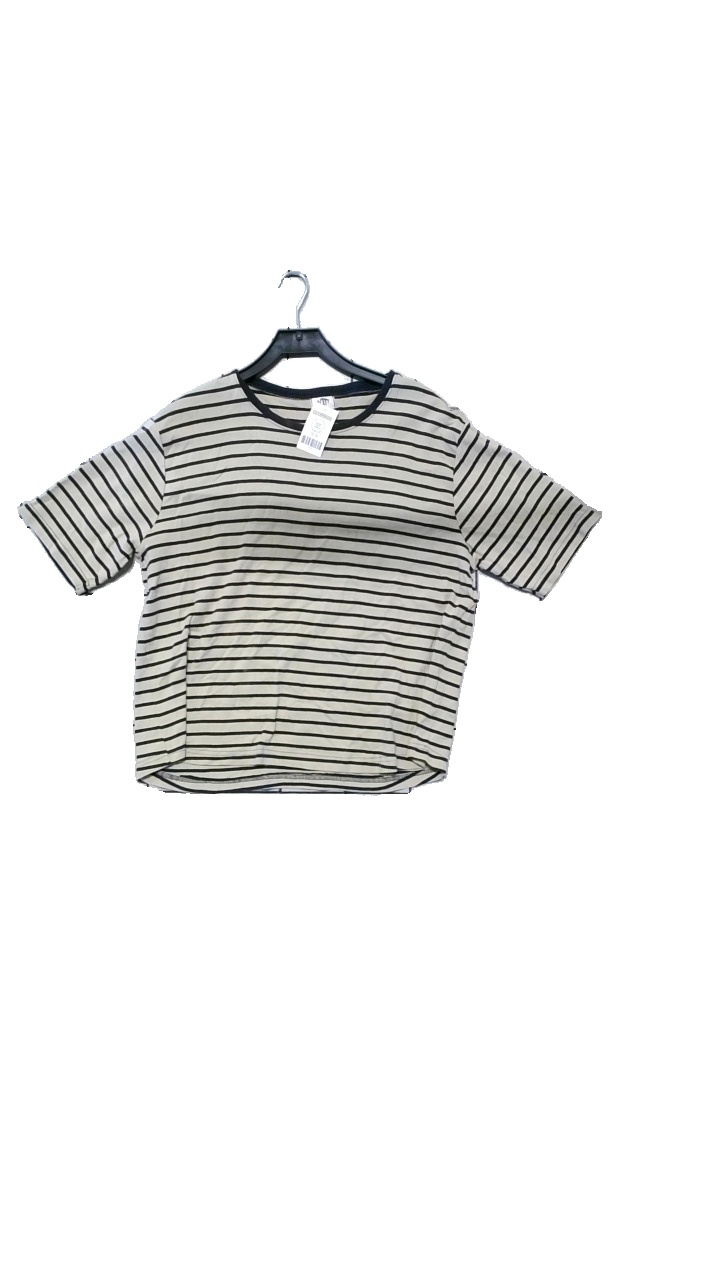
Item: T-shirt (Ladies)
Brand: Jacett
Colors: Brown, Beige
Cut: Regular
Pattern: Striped
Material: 100% cotton
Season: All
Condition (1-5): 5
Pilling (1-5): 4
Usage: Reuse
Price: <50